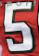
Number: 5